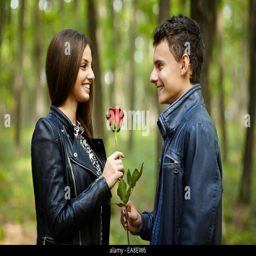
teenage romance - a boy giving a flower to his girlfriend , outdoor in the park